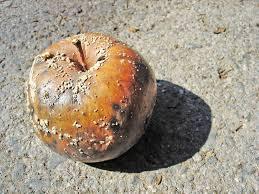
Label: apples